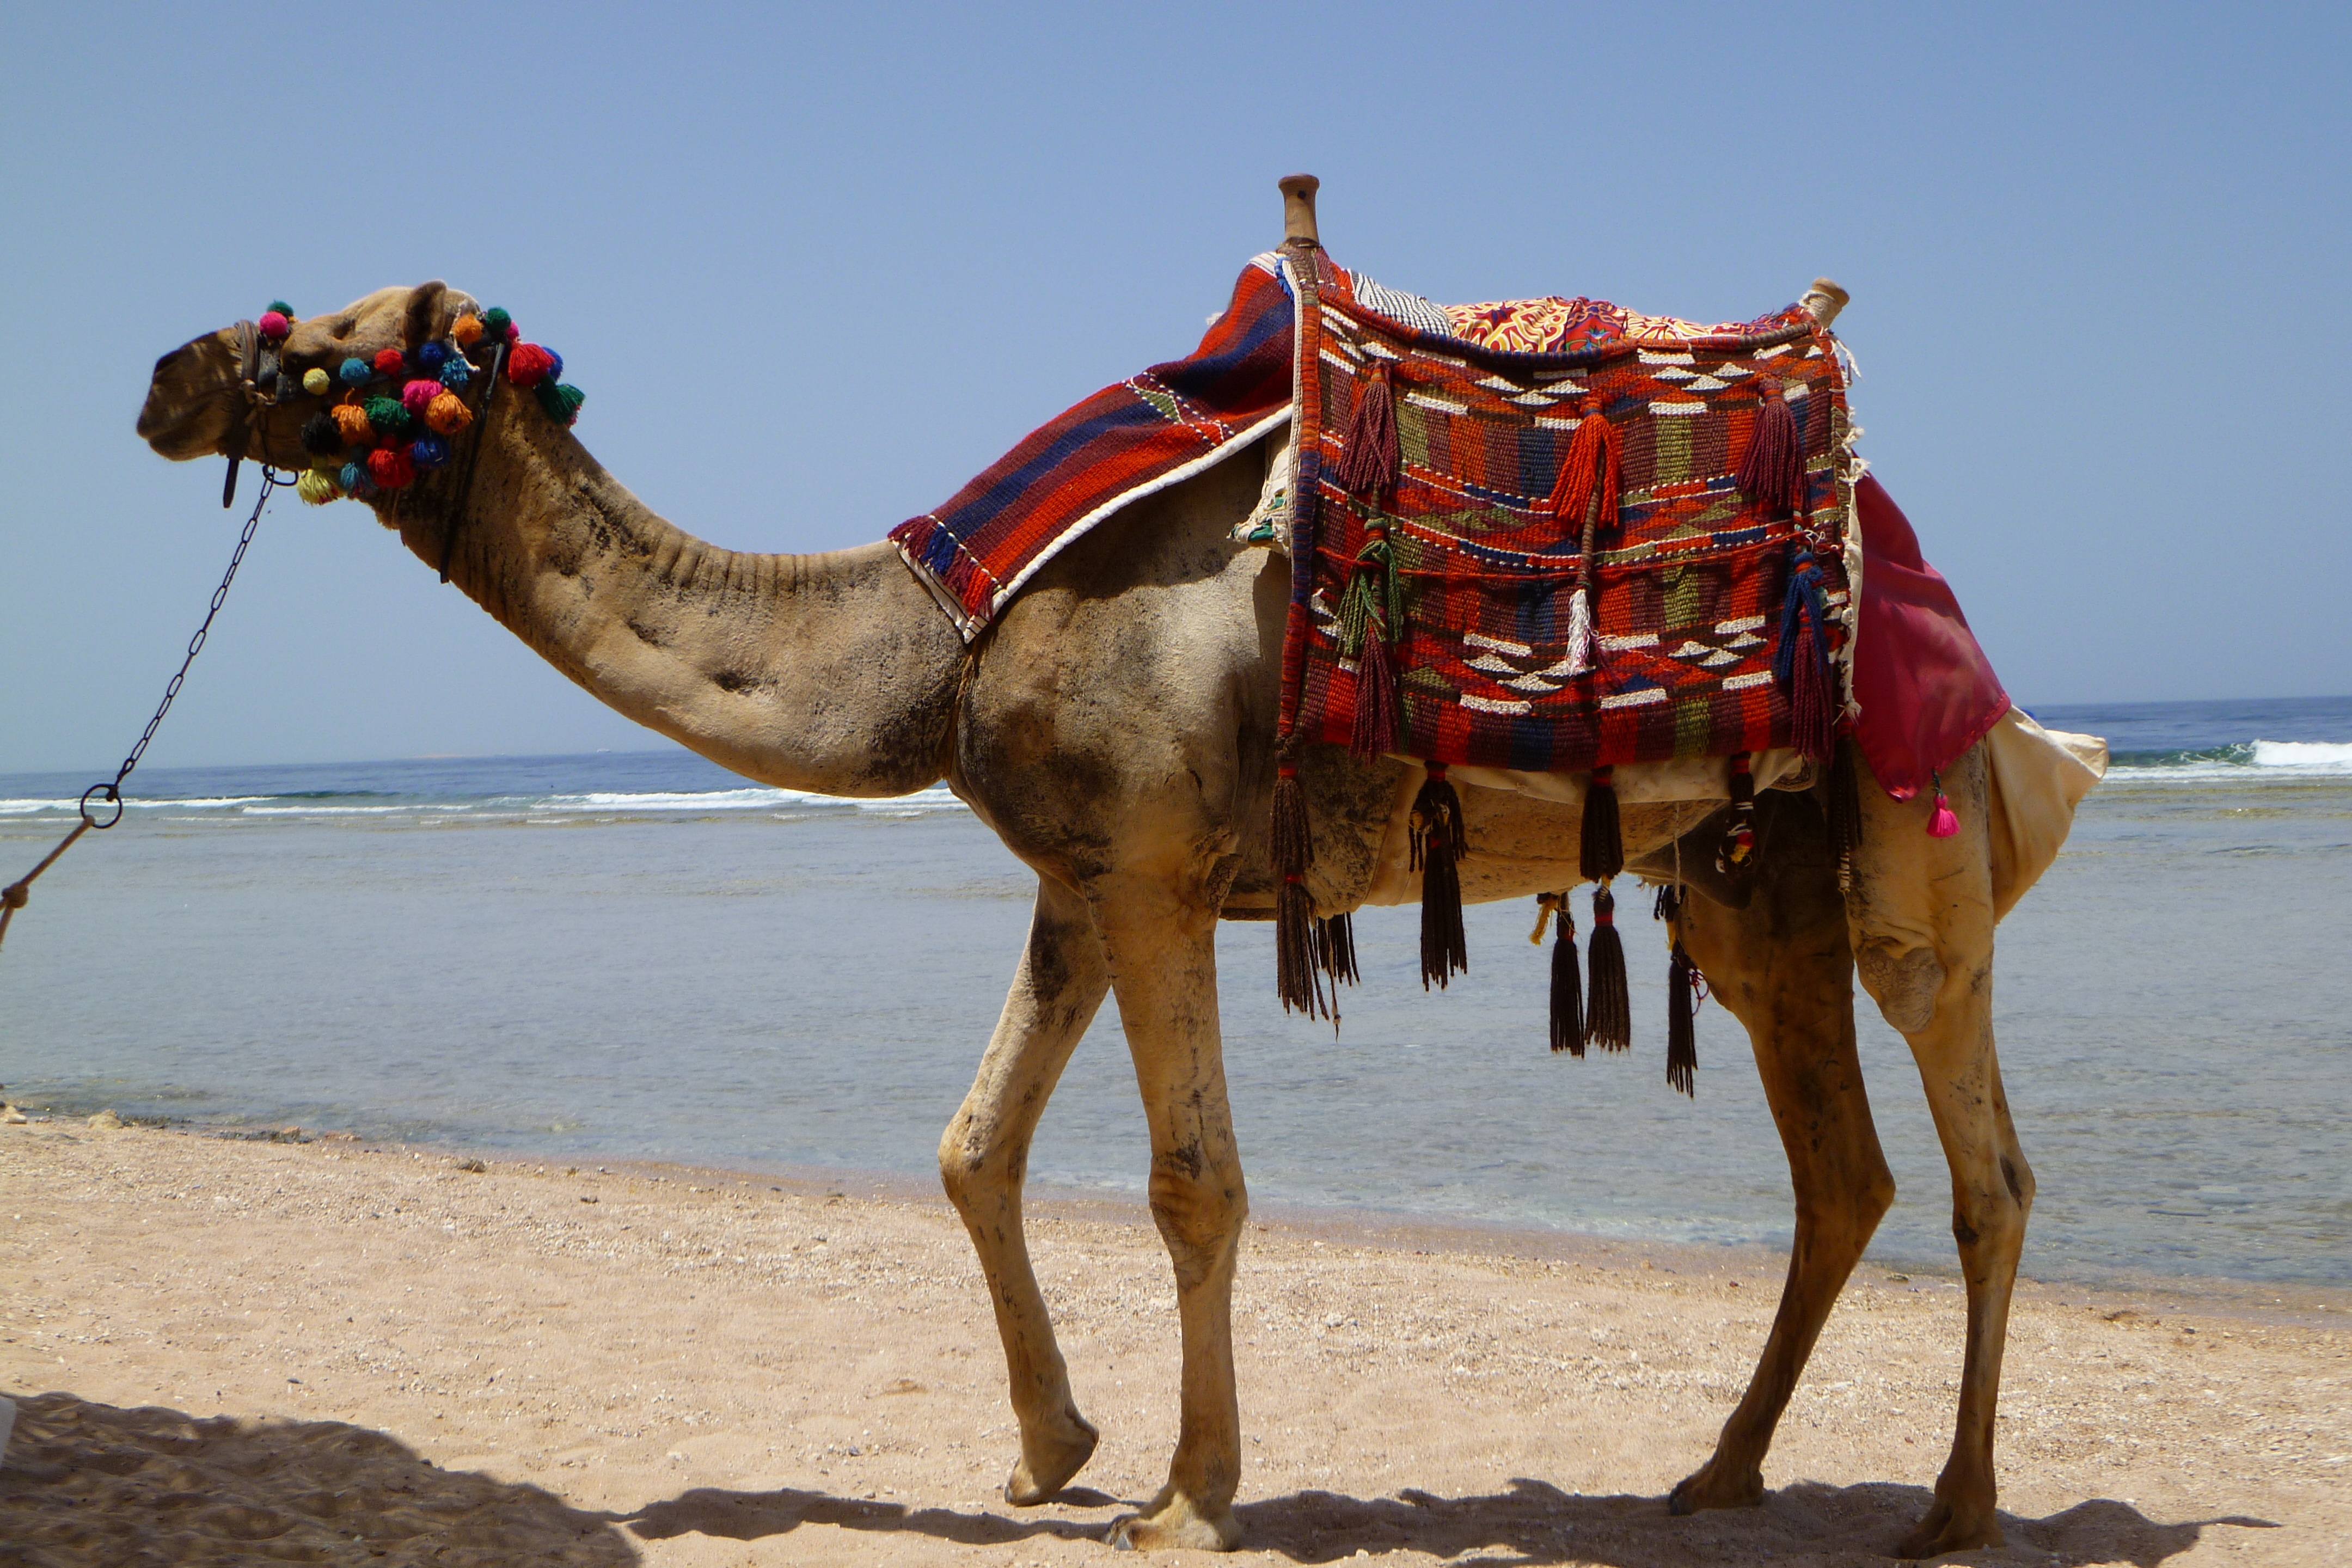
desert, animal, camel, mammal, dromedary, egypt, vertebrate, desert ship, pack animal, camel like mammal, arabian camel